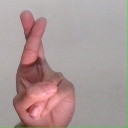
अक्षर: र